Plumtree School

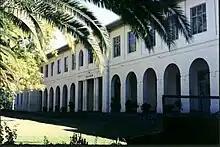
Gaul House

The school is at the edge of Plumtree. It is divided into four houses and one boarding hall: